Aftermath of the Eighty Years' War

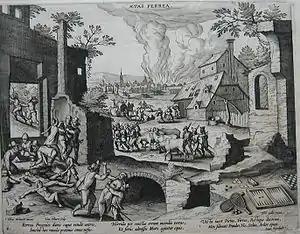
"Aetas Ferrea". This engraving by Hans Collaert likens the devastation caused by the war to the Iron Age of Greek mythology.

As the revolt and its suppression centered largely around issues of religious freedom and taxation, the conflict necessarily involved not only soldiers, but also civilians at all levels of society. This may be one reason for the resolve and subsequent successes of the Dutch rebels in defending cities. Another factor was that the unpopularity of the Spanish army, which existed even before the start of the revolt, was exacerbated when in the early stage of the war a few cities were purposely sacked by the Spanish troops after having surrendered; this was done as a practice to intimidate the remaining rebel cities into surrender.